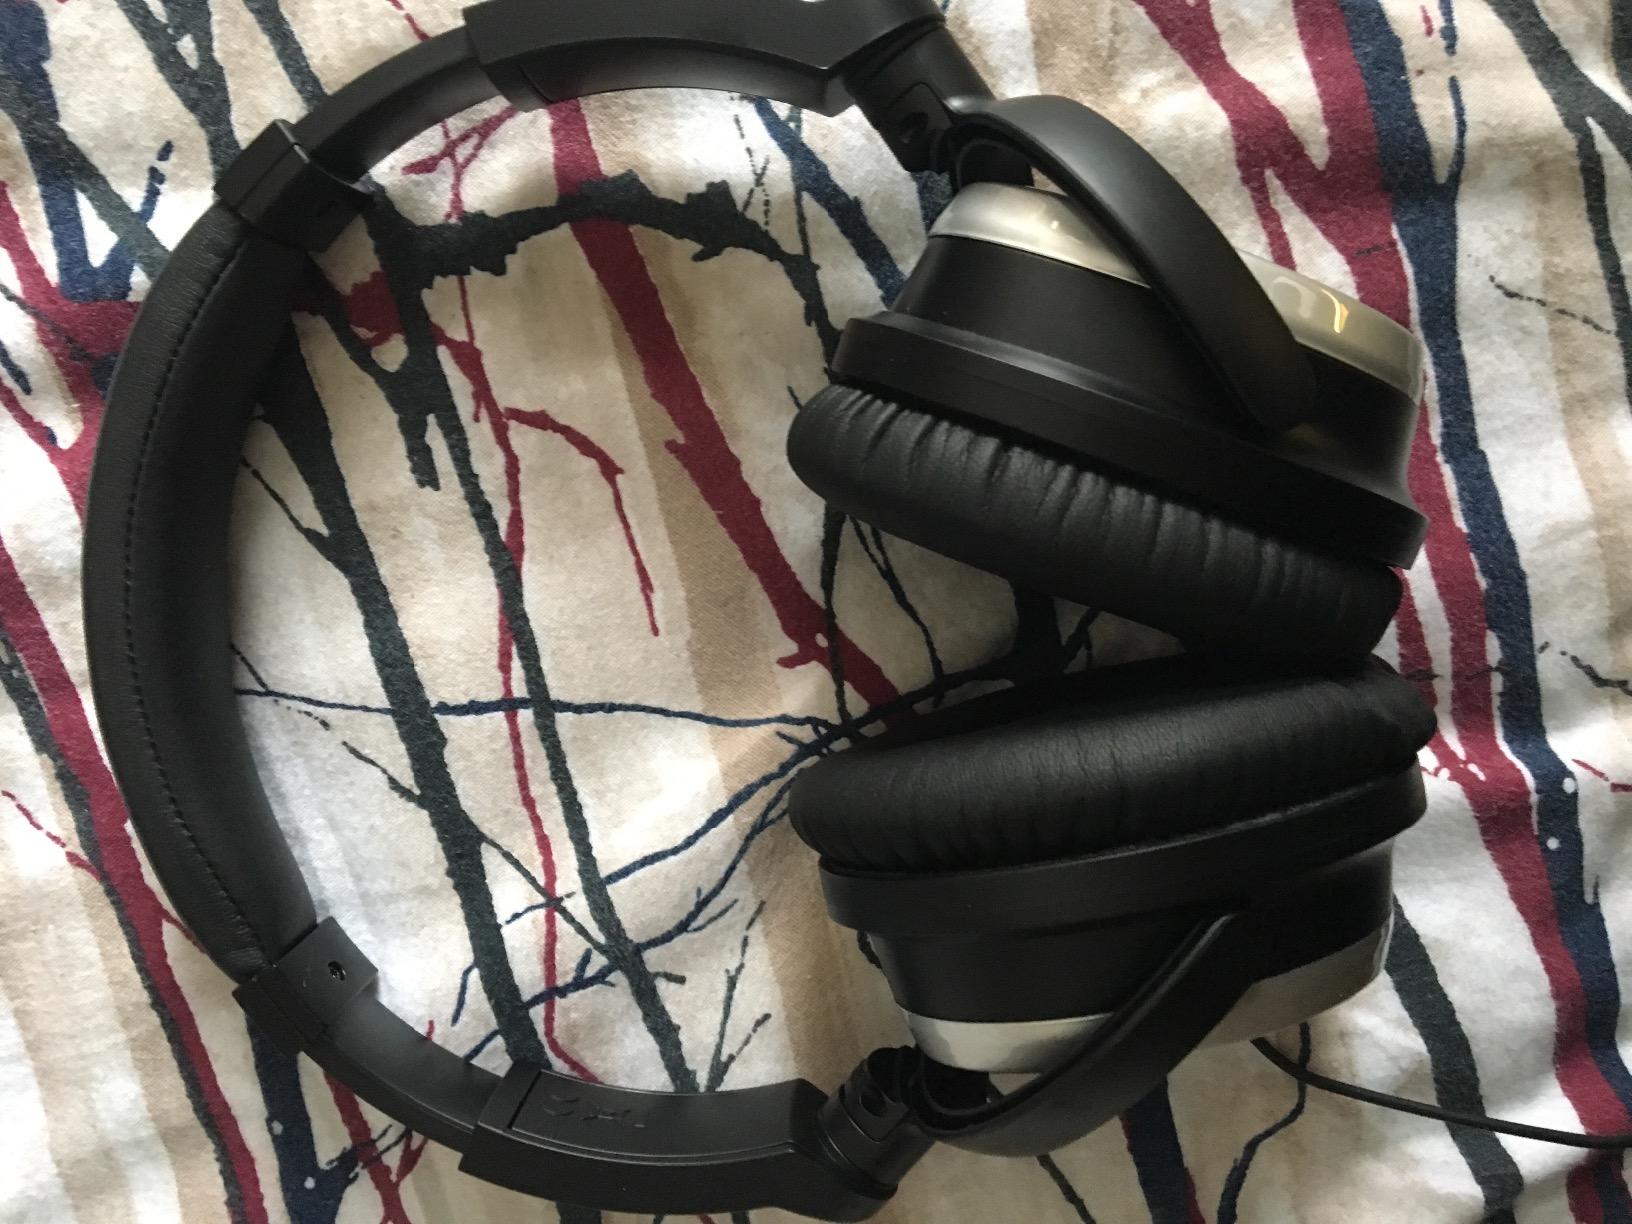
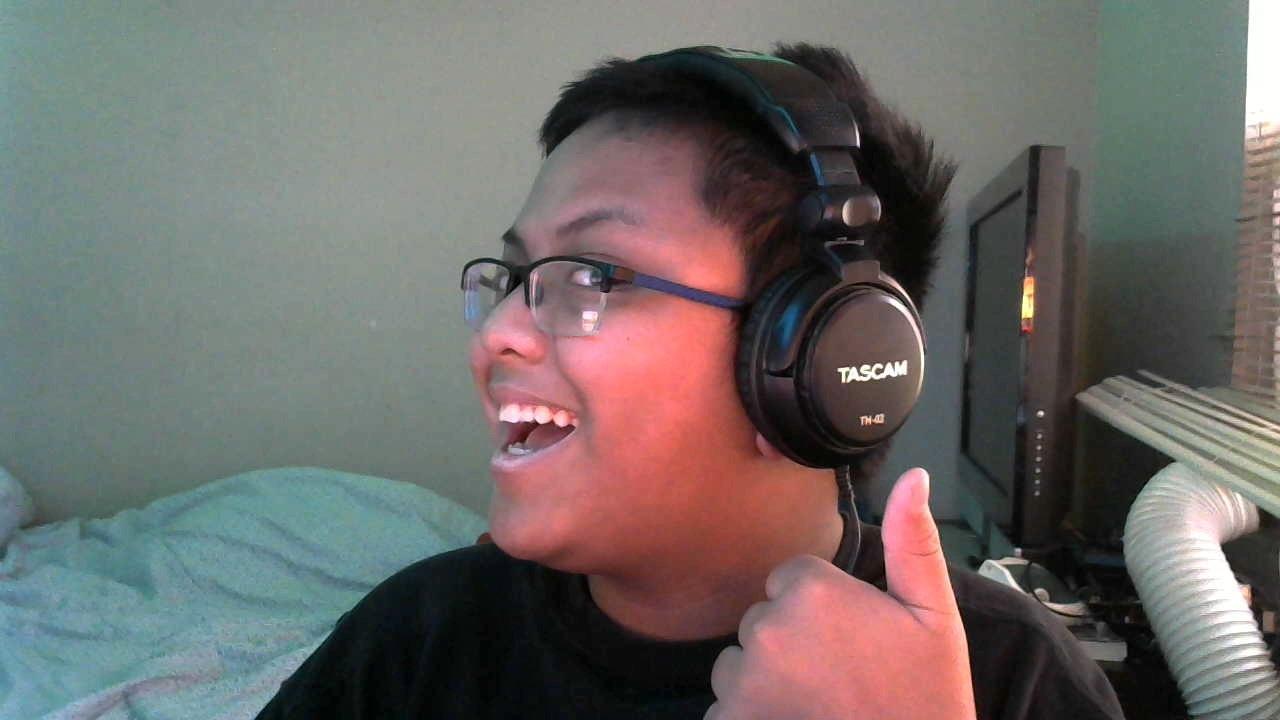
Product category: headphones
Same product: no